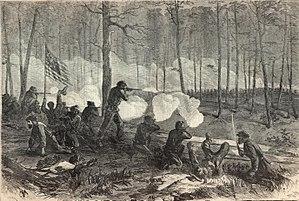
La bataille d'Ezra Church, aussi connue comme la bataille d'Ezra Chapel et la bataille de Poor House s'est déroulée le 28 juillet 1864, dans le comté de Fulton, en Géorgie, au cours de la guerre de Sécession. Faisant partie de la campagne d'Atlanta, la bataille voit l'armée du Tennessee du major général William T. Sherman se battre contre l'armée du Tennessee, commandée par le lieutenant général John B. Hood, qui défend le bastion confédéré d'Atlanta, en Géorgie.